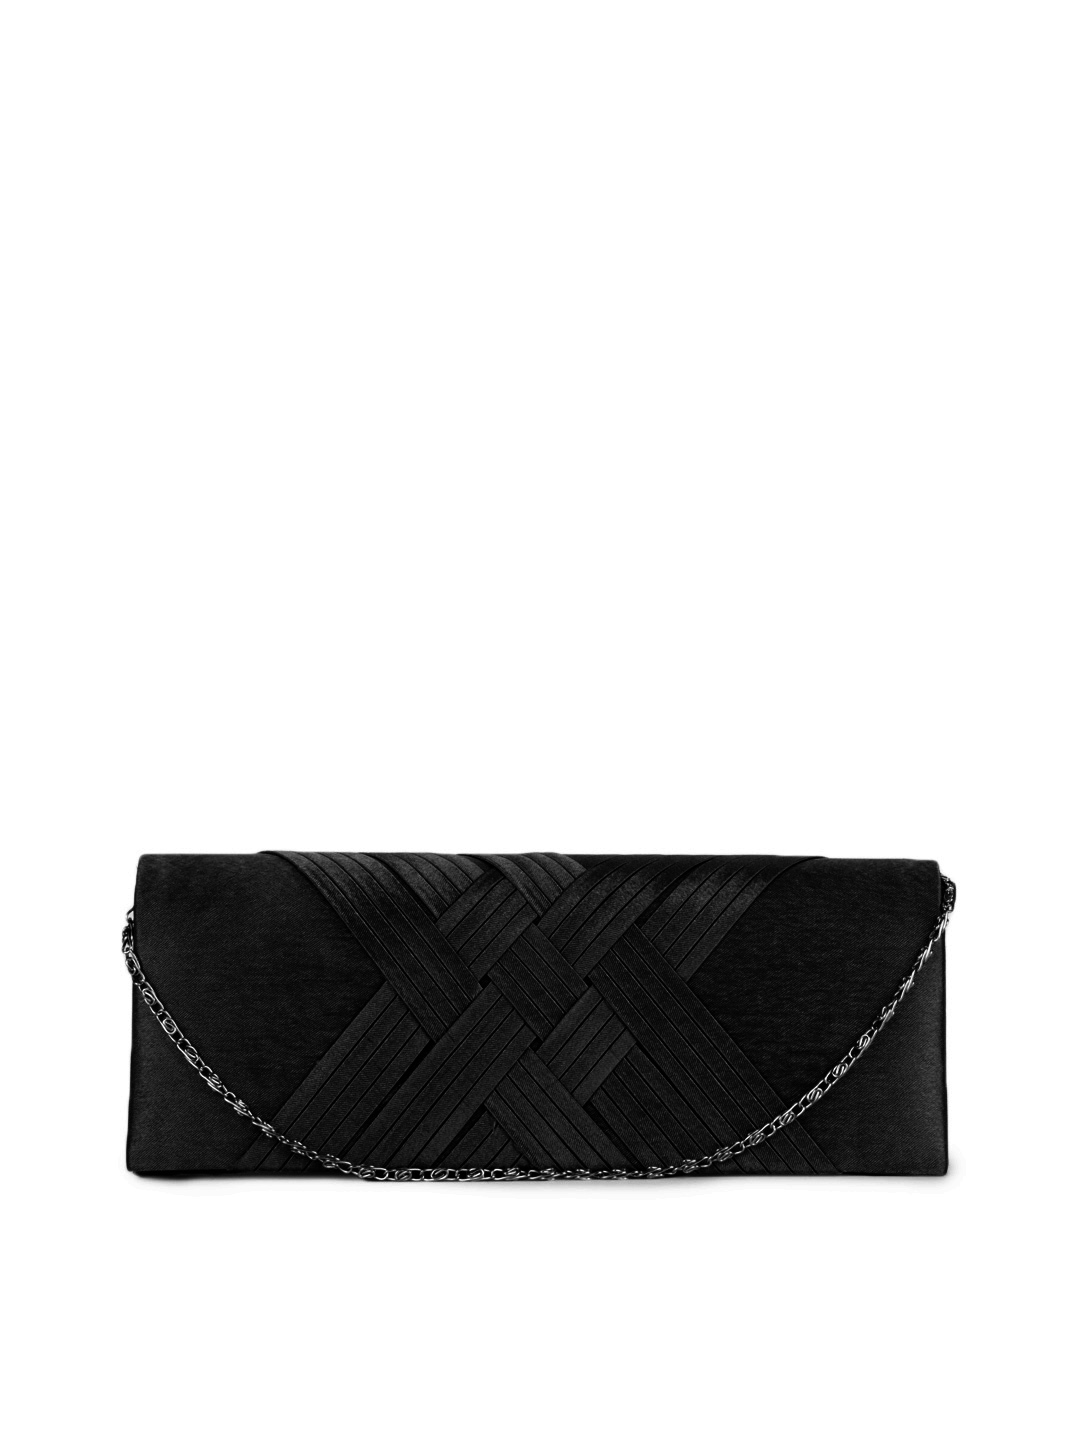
ToniQ Women Black Clutch
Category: Accessories / Bags / Clutches
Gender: Women
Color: Black
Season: Winter 2016
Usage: Casual